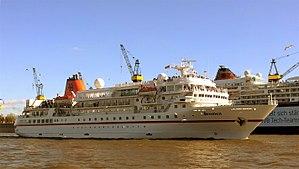
Hapag-Lloyd Navire à passagers Bremen à Hambourg, Elbe à la baisse en octobre 2017